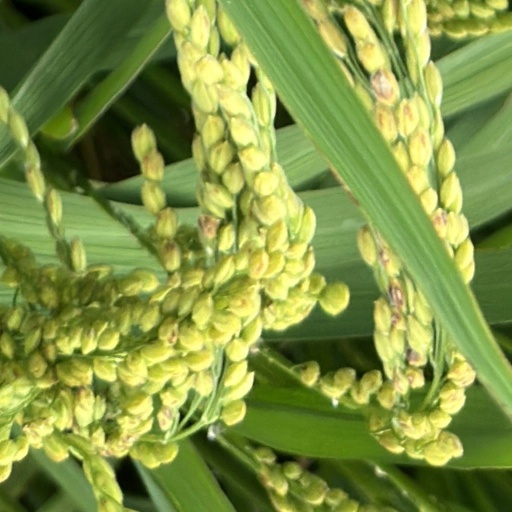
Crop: rice